Gilbert (wrestler)

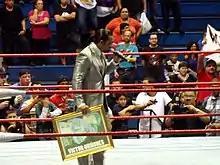
Gilbert interrupts Quiñones' Hall of Fame induction

On July 17, 2011, the IWA and WWC began an interpromotional angle, the first between both, where IWA wrestlers entered the ring at WWC Aniversario 2011 and issued a challenge. Two weeks later, Gilbert led Team WWC in retaliation, interrupting a ceremony where Víctor Quiñones was being inducted into the Puerto Rico Professional Wrestling Hall of Fame. After taking main stage during the act, he proceeded to cut a promo where he claimed that Quiñones was undeserving of being a Hall of Famer and adding more insults. This led to Team IWA's reaction, who issued a challenge to the Colón family, which was promptly accepted by Team WWC. Following two successful title defenses, the feud with Huertas González was resumed, costing him the title by forfeit, recovering it when Díaz decided to vacate due to dissatisfaction with the manner that it was won. The day after, Gilbert began pursuing the Universal Heavyweight Championship defeating the incumbent, Carly Colón. At Septiembre Negro, he won a lumberjack match against Huertas González, which counted with several former champions and veteran wrestlers surrounding the ring. A third contest ended in similar fashion. This closed this angle, with Gilbert going on to demand the title opportunity that he won by defeating Colón. On October 30, 2011, he defended the first contendership defeating Chris Masters. His first titular opportunity ended in a no contest, after Colón assaulted two different referees. A week before Lockout, Gilbert decided not to challenge for the title in that event, instead choosing yo feud with a returning González. However, he was booked to defend his first confedership against Kenny Dykstra.